Turner Memorial A.M.E. Church

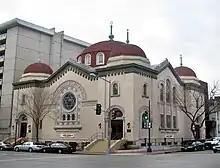
Turner Memorial AME Church's building during 1951-2003 (now Sixth & I Historic Synagogue), in 2006

The congregation, one of America's historically black churches, was founded in 1915 by members of the Saint Paul African Methodist Episcopal Church in Southwest Washington who wished to organize an African Methodist Episcopal congregation in the neighborhood where they lived. By the late 1940s, the congregation had outgrown the small building in which it met, and, after considering expansion plans, decided to purchase a synagogue building erected in 1908 by the Adas Israel Congregation, now known as the Sixth & I Historic Synagogue. That location is slightly Northwest in what is now the Chinatown neighborhood.